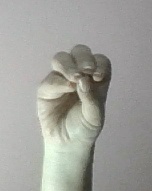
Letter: ha